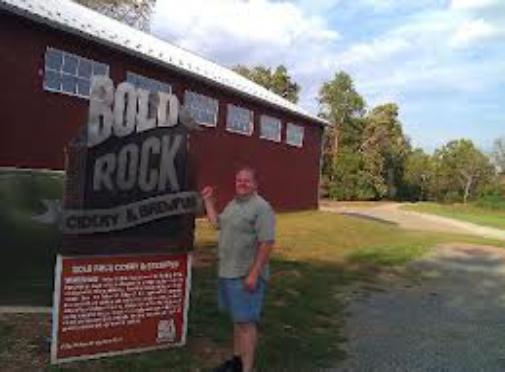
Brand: Bold Rock Hard Cider
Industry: Food